Question: Please indicate a possible affordance area of the boxing_punching_bag that can be used for punching
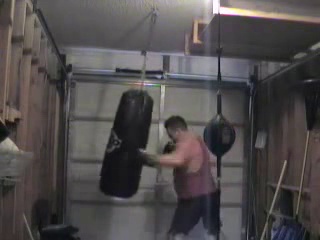
Answer: [96, 83, 156, 196]